Air Force One

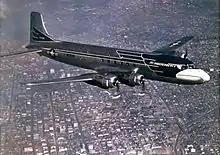
The VC-118 "Independence" used primarily by President Harry S. Truman

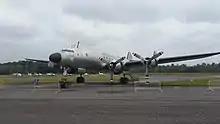
The VC-121 "Columbine II", shown here while undergoing restoration in 2016, used by President Dwight Eisenhower

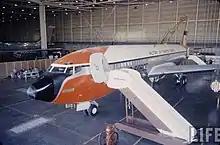
"SAM 970" in the Eisenhower-era livery

Franklin D. Roosevelt was the first president to fly in an aircraft while in office. The first aircraft obtained specifically for presidential travel was a Douglas Dolphin amphibian modified with luxury upholstery for four passengers and a small separate sleeping compartment. Designated RD-2 by the US Navy, it was delivered in 1933 and based at the naval base at Anacostia in Washington, D.C. The aircraft remained in service as a presidential transport from 1939.